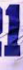
Number: 1